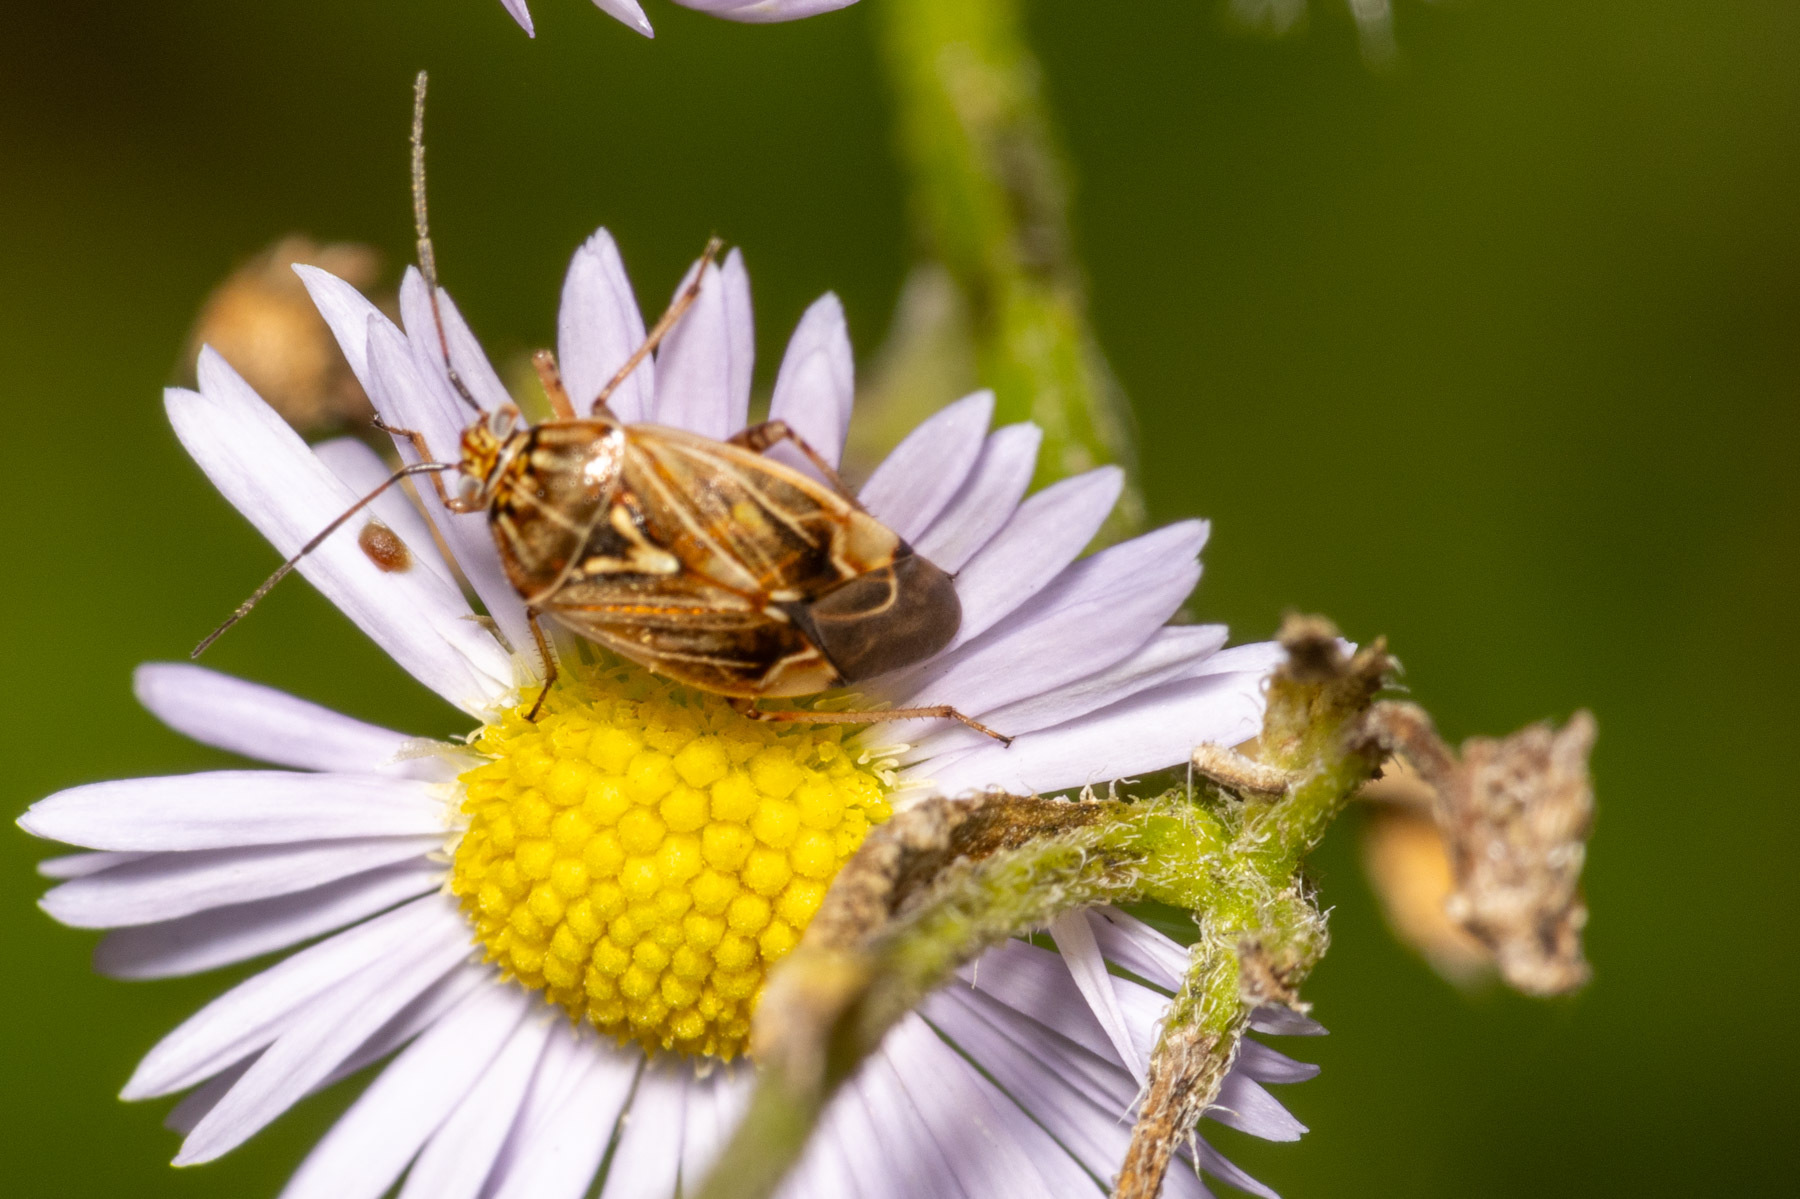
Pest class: lygus_bug